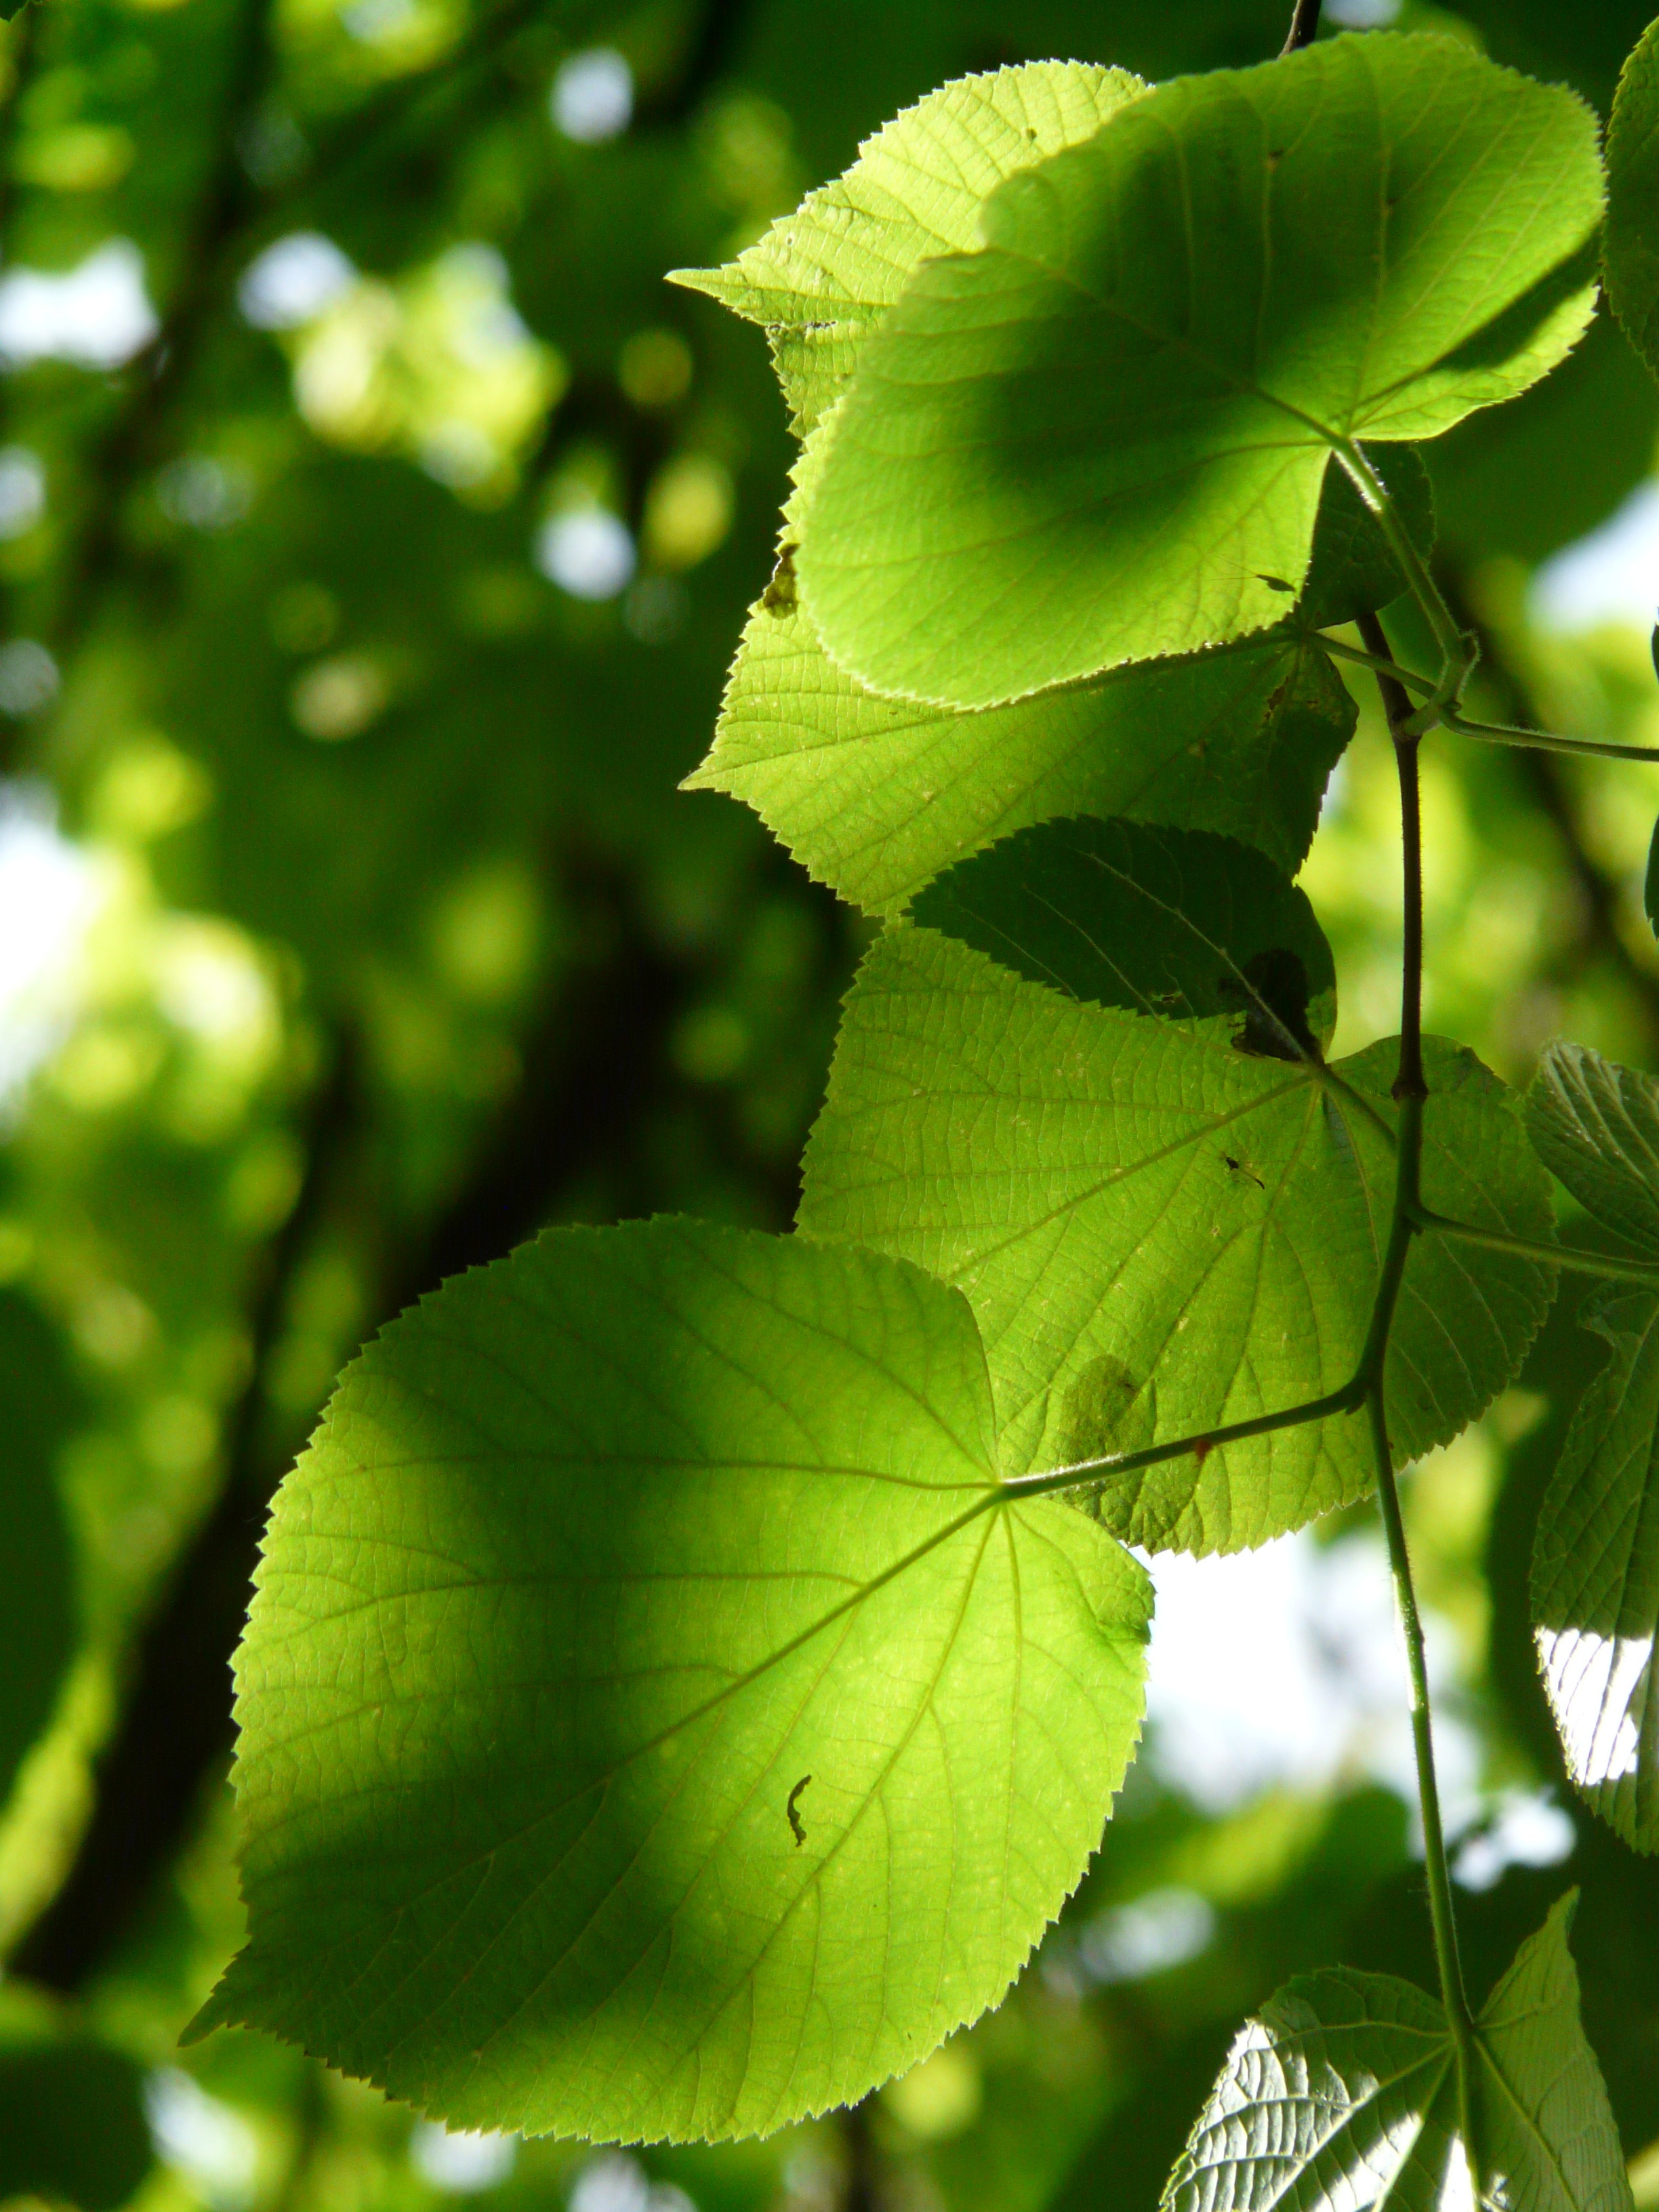
tree, branch, light, plant, sunlight, leaf, flower, foliage, food, green, produce, botany, flora, aesthetic, leaves, deciduous, hell, linde, malvaceae, light green, greenish, flowering plant, maidenhair tree, grape leaves, mallow, dark green, tilia, tilioideae, lime plant, lipovina, annual plant, tilia cordata, plant stem, woody plant, land plant, apiales, winter linde, stone linde